Thopha sessiliba

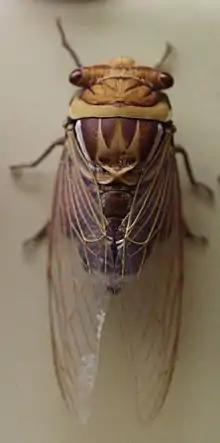
Specimen in the Australian Museum

The northern double drummer is a large species of cicada, the second largest in Australia, just smaller than the largest species, the double drummer. The male and female average 4.56 cm long. The thorax is 1.85 cm in diameter. The eyes are light brown tinged with purple, and the postclypeus dark red-brown. The head is variable in colour, but never black like the double drummer. The thorax is brown with lighter golden-brown markings. The mesonotum is brown tinged with purple. The underside of the thorax is red-brown and covered in fine silvery velvety hairs. The abdomen is dark brown, with the first and second segments above and underside covered with grey hairs, and also a whitish pregenital band of hair. The wings are vitreous (transparent) with light brown veins. The legs are brown and have fine grey velvety hairs.